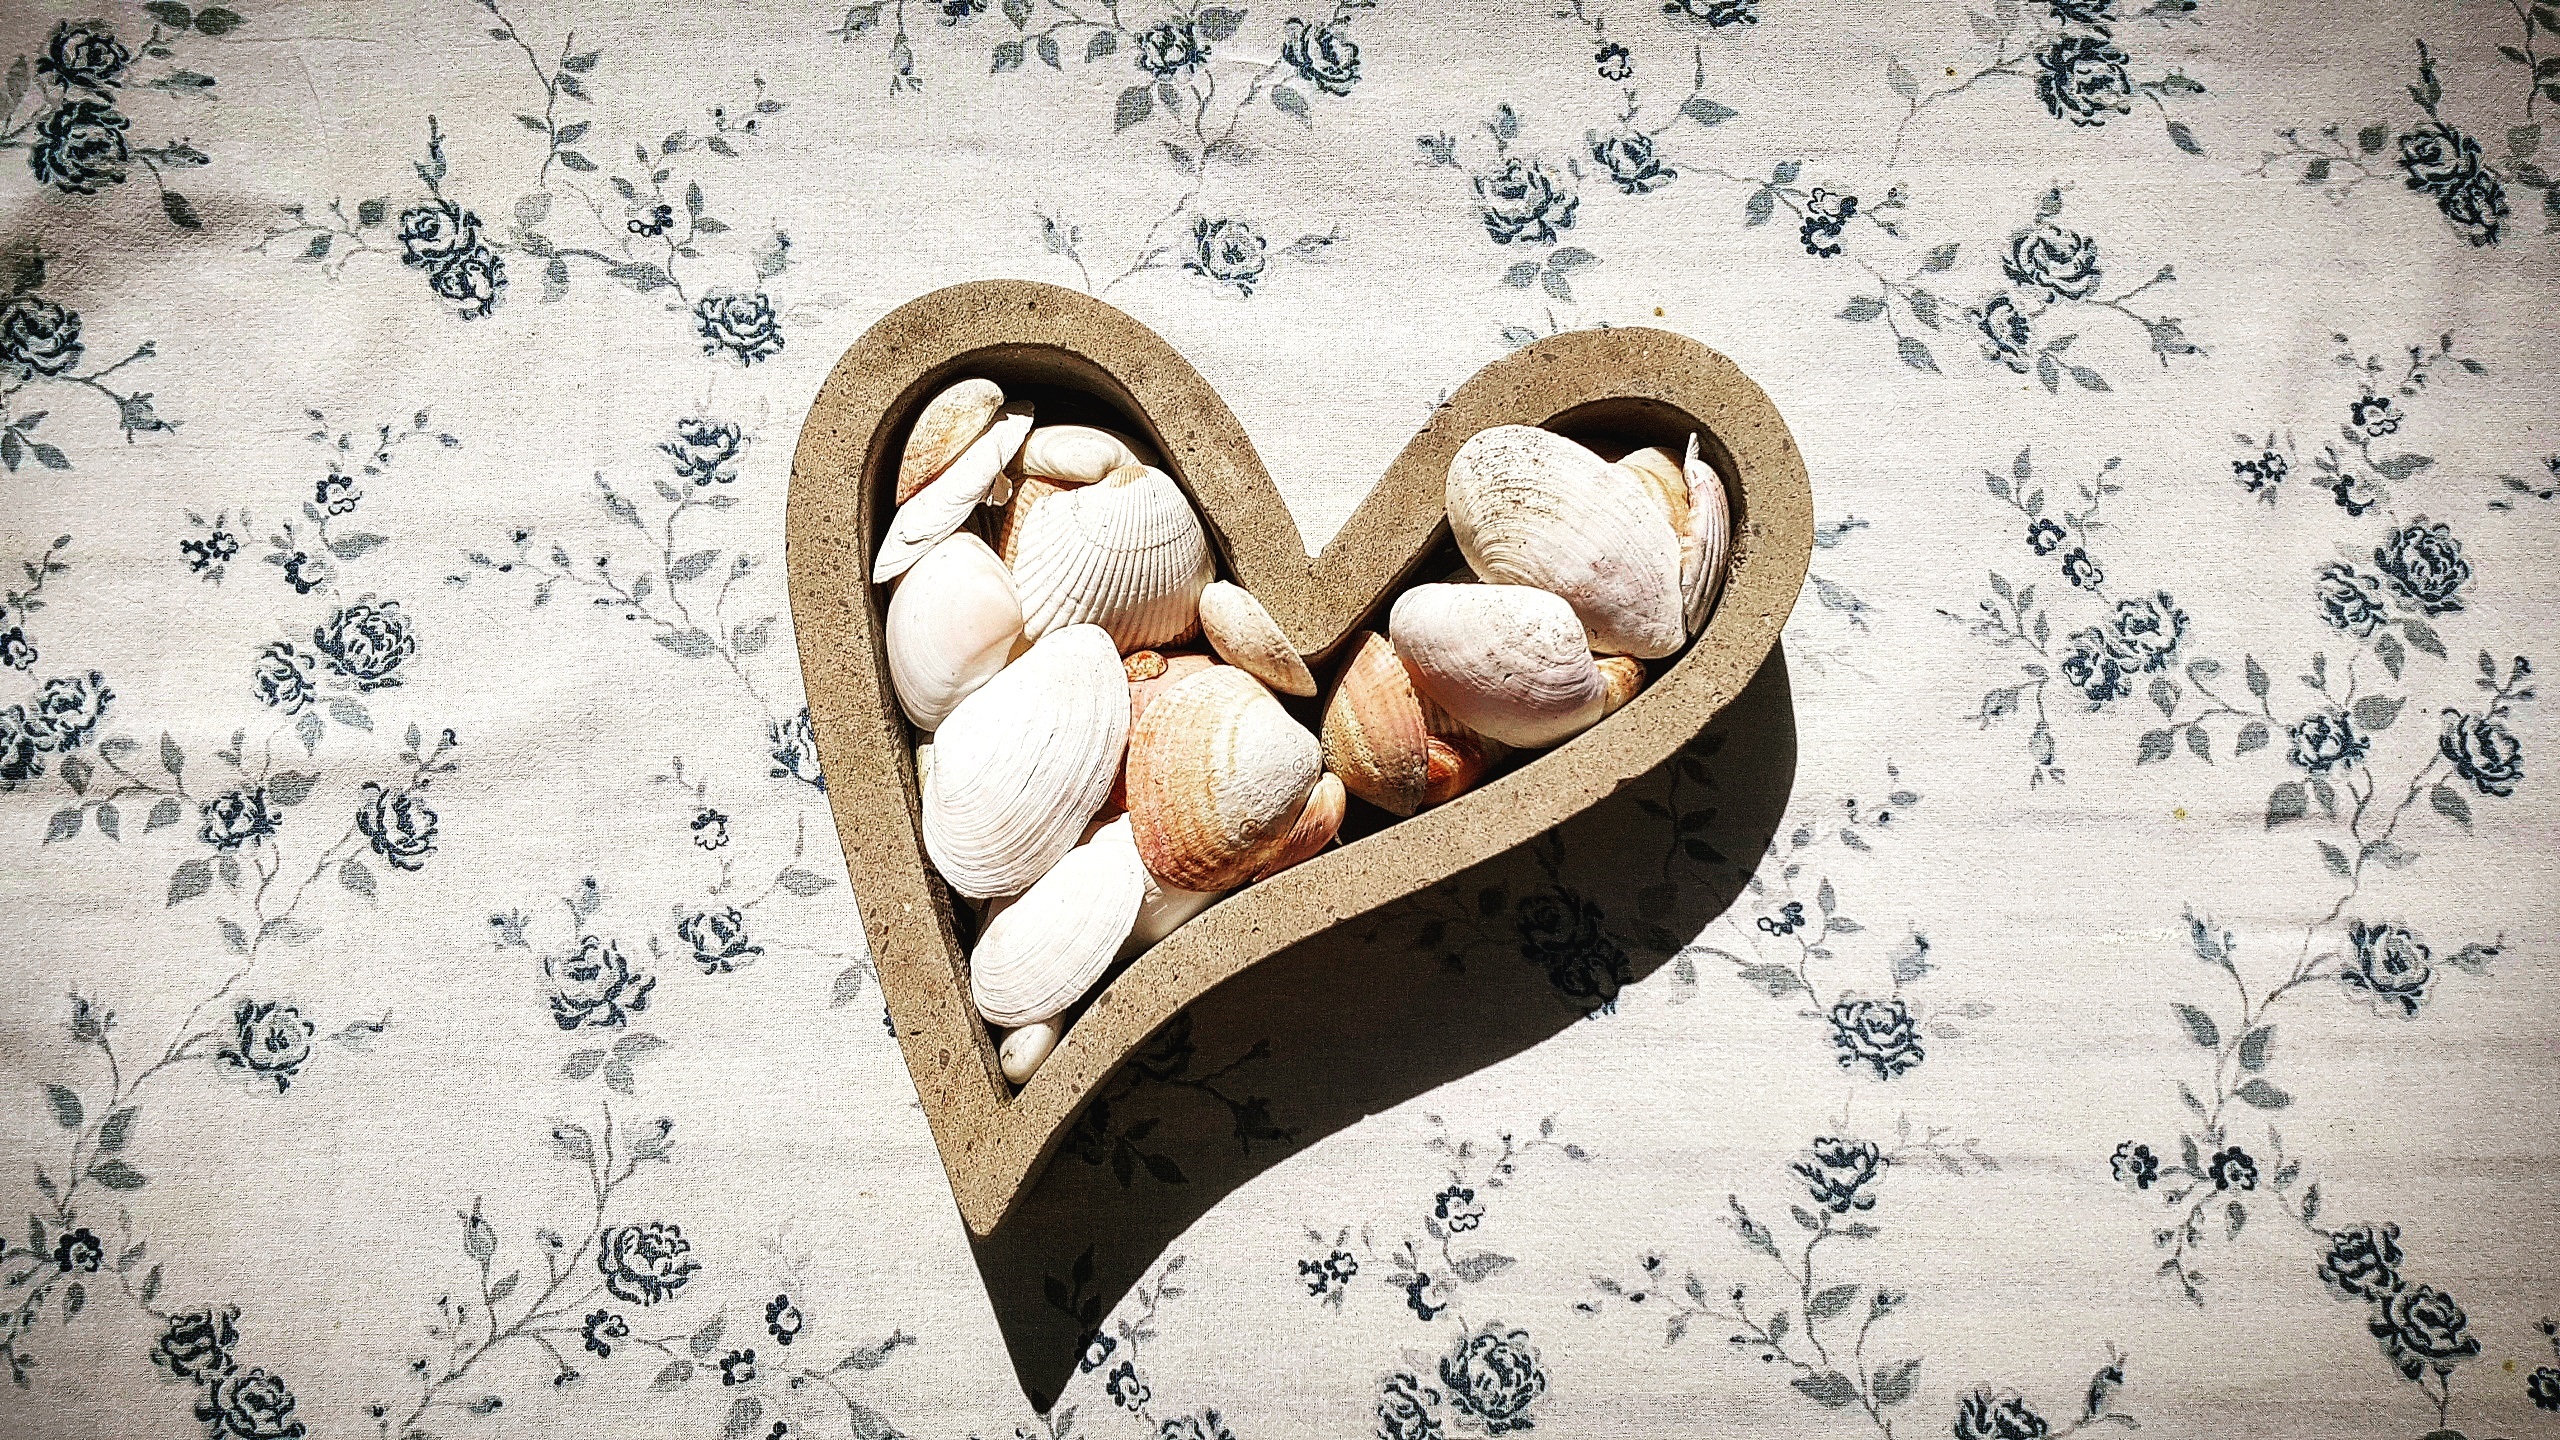
hand, love, heart, food, human body, drawing, organ, emotion